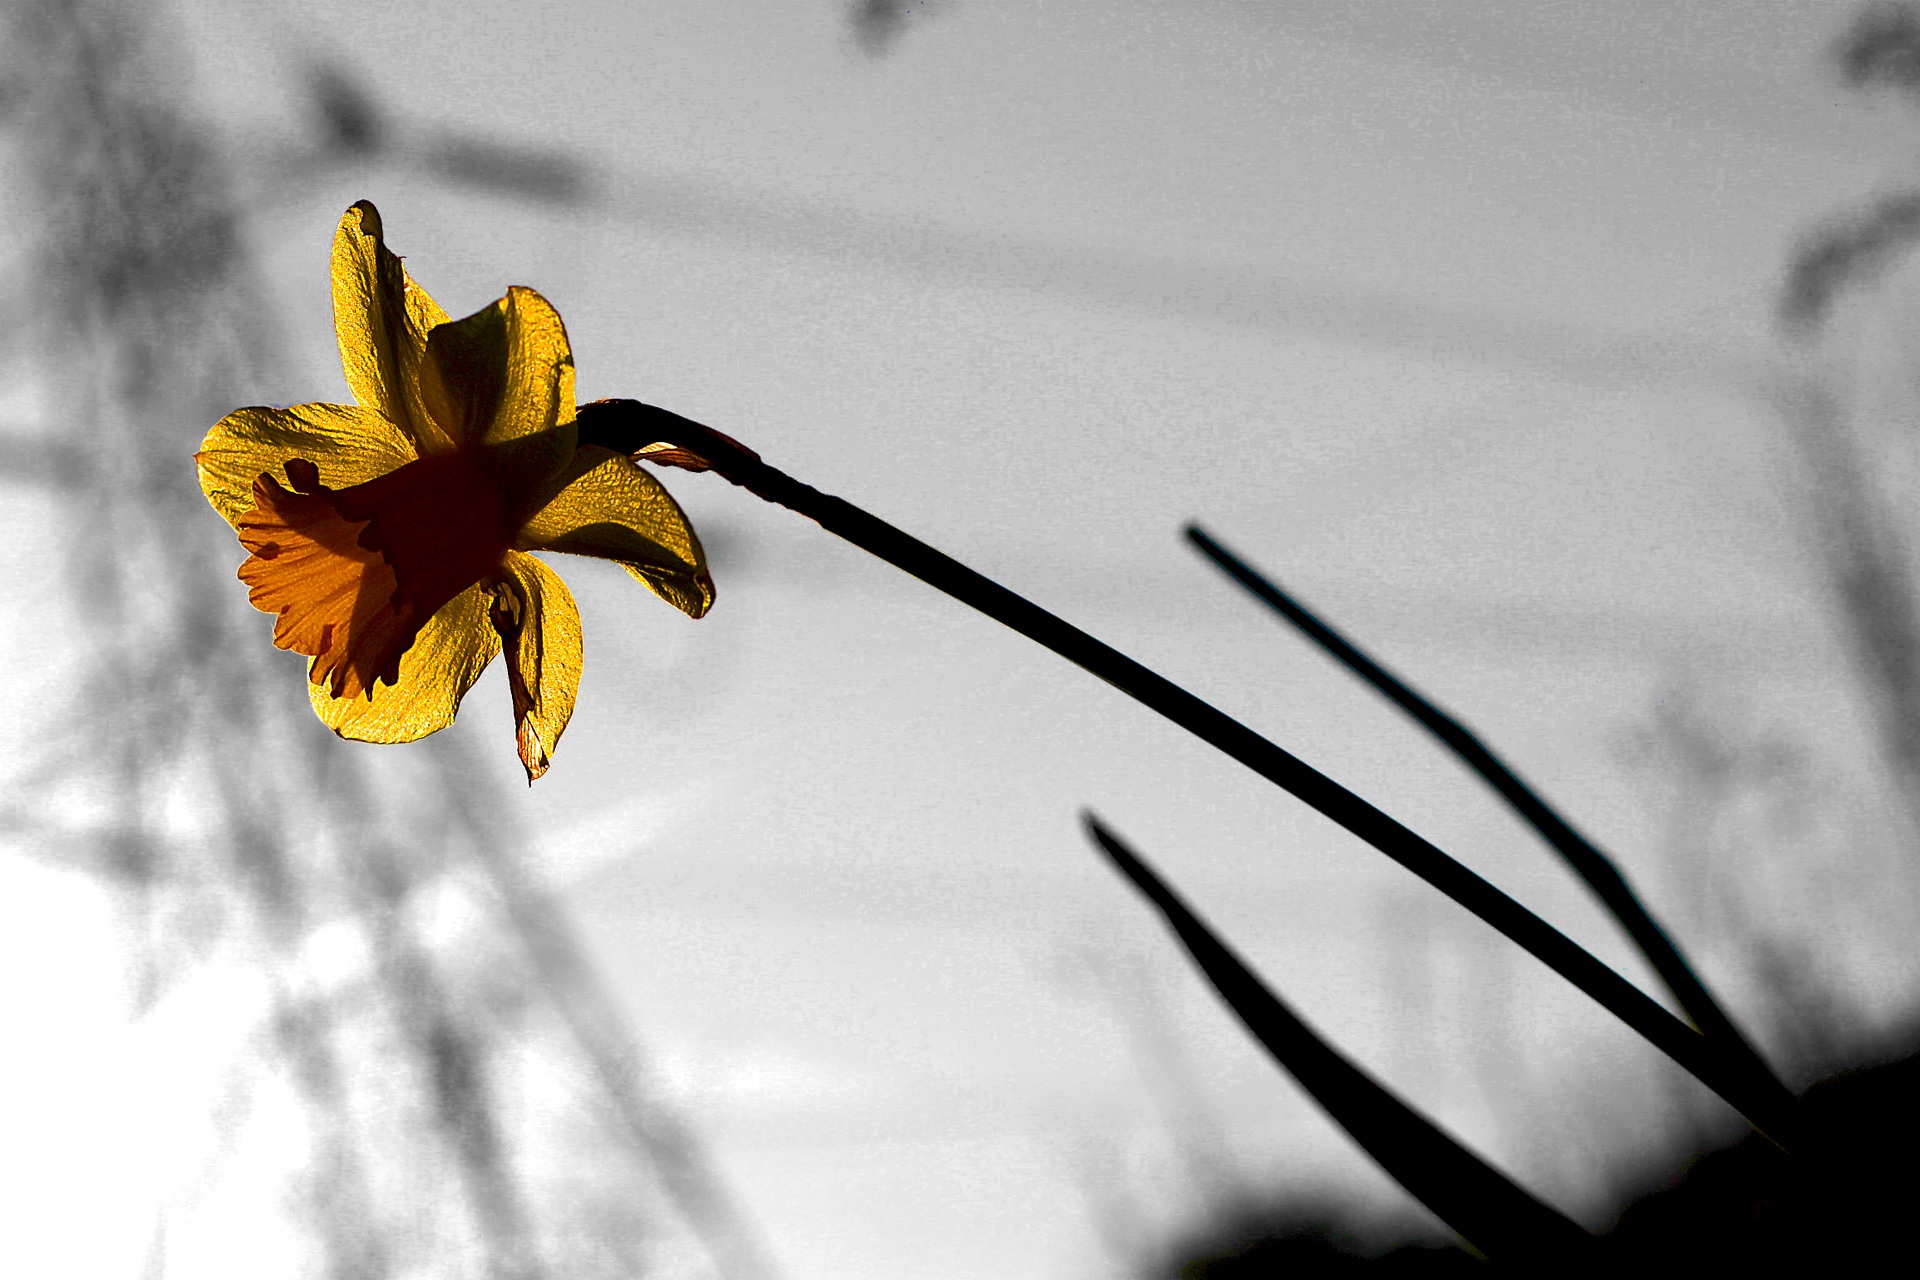
branch, black and white, plant, white, photography, leaf, flower, petal, urban, environment, electricity, yellow, garden, monochrome, daffodil, flora, close up, macro photography, monochrome photography, plant stem